Pauillac

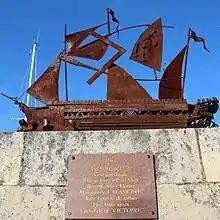
Plaza La Fayette

In 1777, Lafayette, a French aristocrat and military officer, arrived in Bordeaux and set sail from Pauillac to America. There, his role was decisive in the American War of Independence, commanding American troops in several battles, including the Siege of Yorktown. To commemorate his legacy, a bronze stele representing his ship "La Victoire" is erected on the edge of the marina on the Plaza La Fayette. On the stele can be read in French: "From here on March 25, 1777, embarked Marie Joseph Paul Yves Gilbert Motier, Marquis de Lafayette, with the hope of joining the Americas." After returning to France, he was a key figure in the French Revolution of 1789 and the July Revolution of 1830, also known as the Second French Revolution.